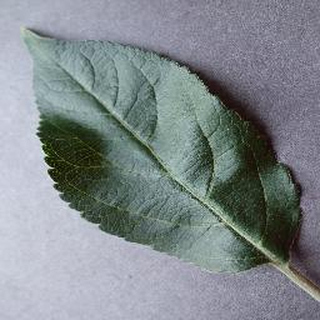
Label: healthy_apple